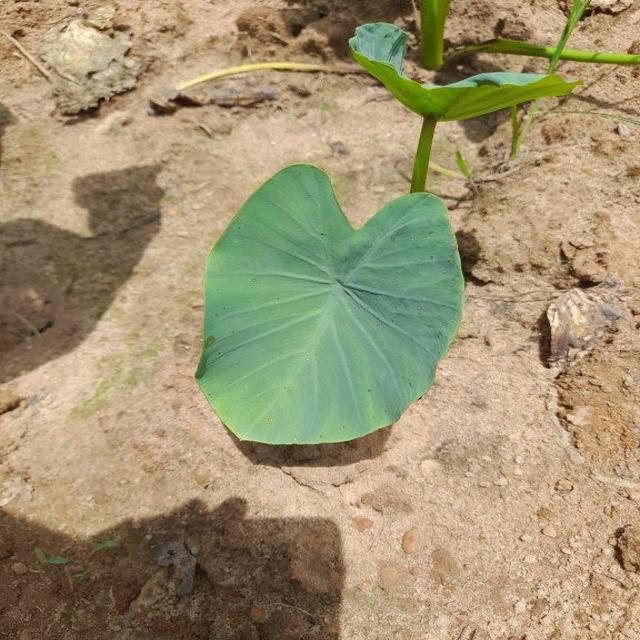
Label: Healthy